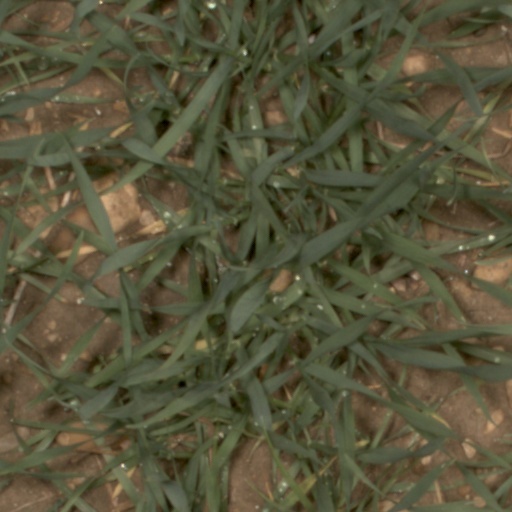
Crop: wheat